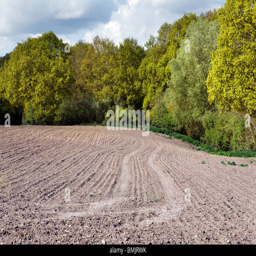
a ploughed field next to person